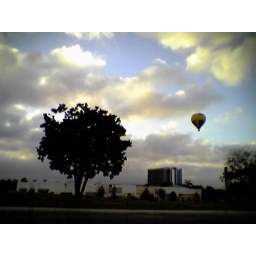
Hot air baloons launch over my new building tower. My new office is on the second floor.